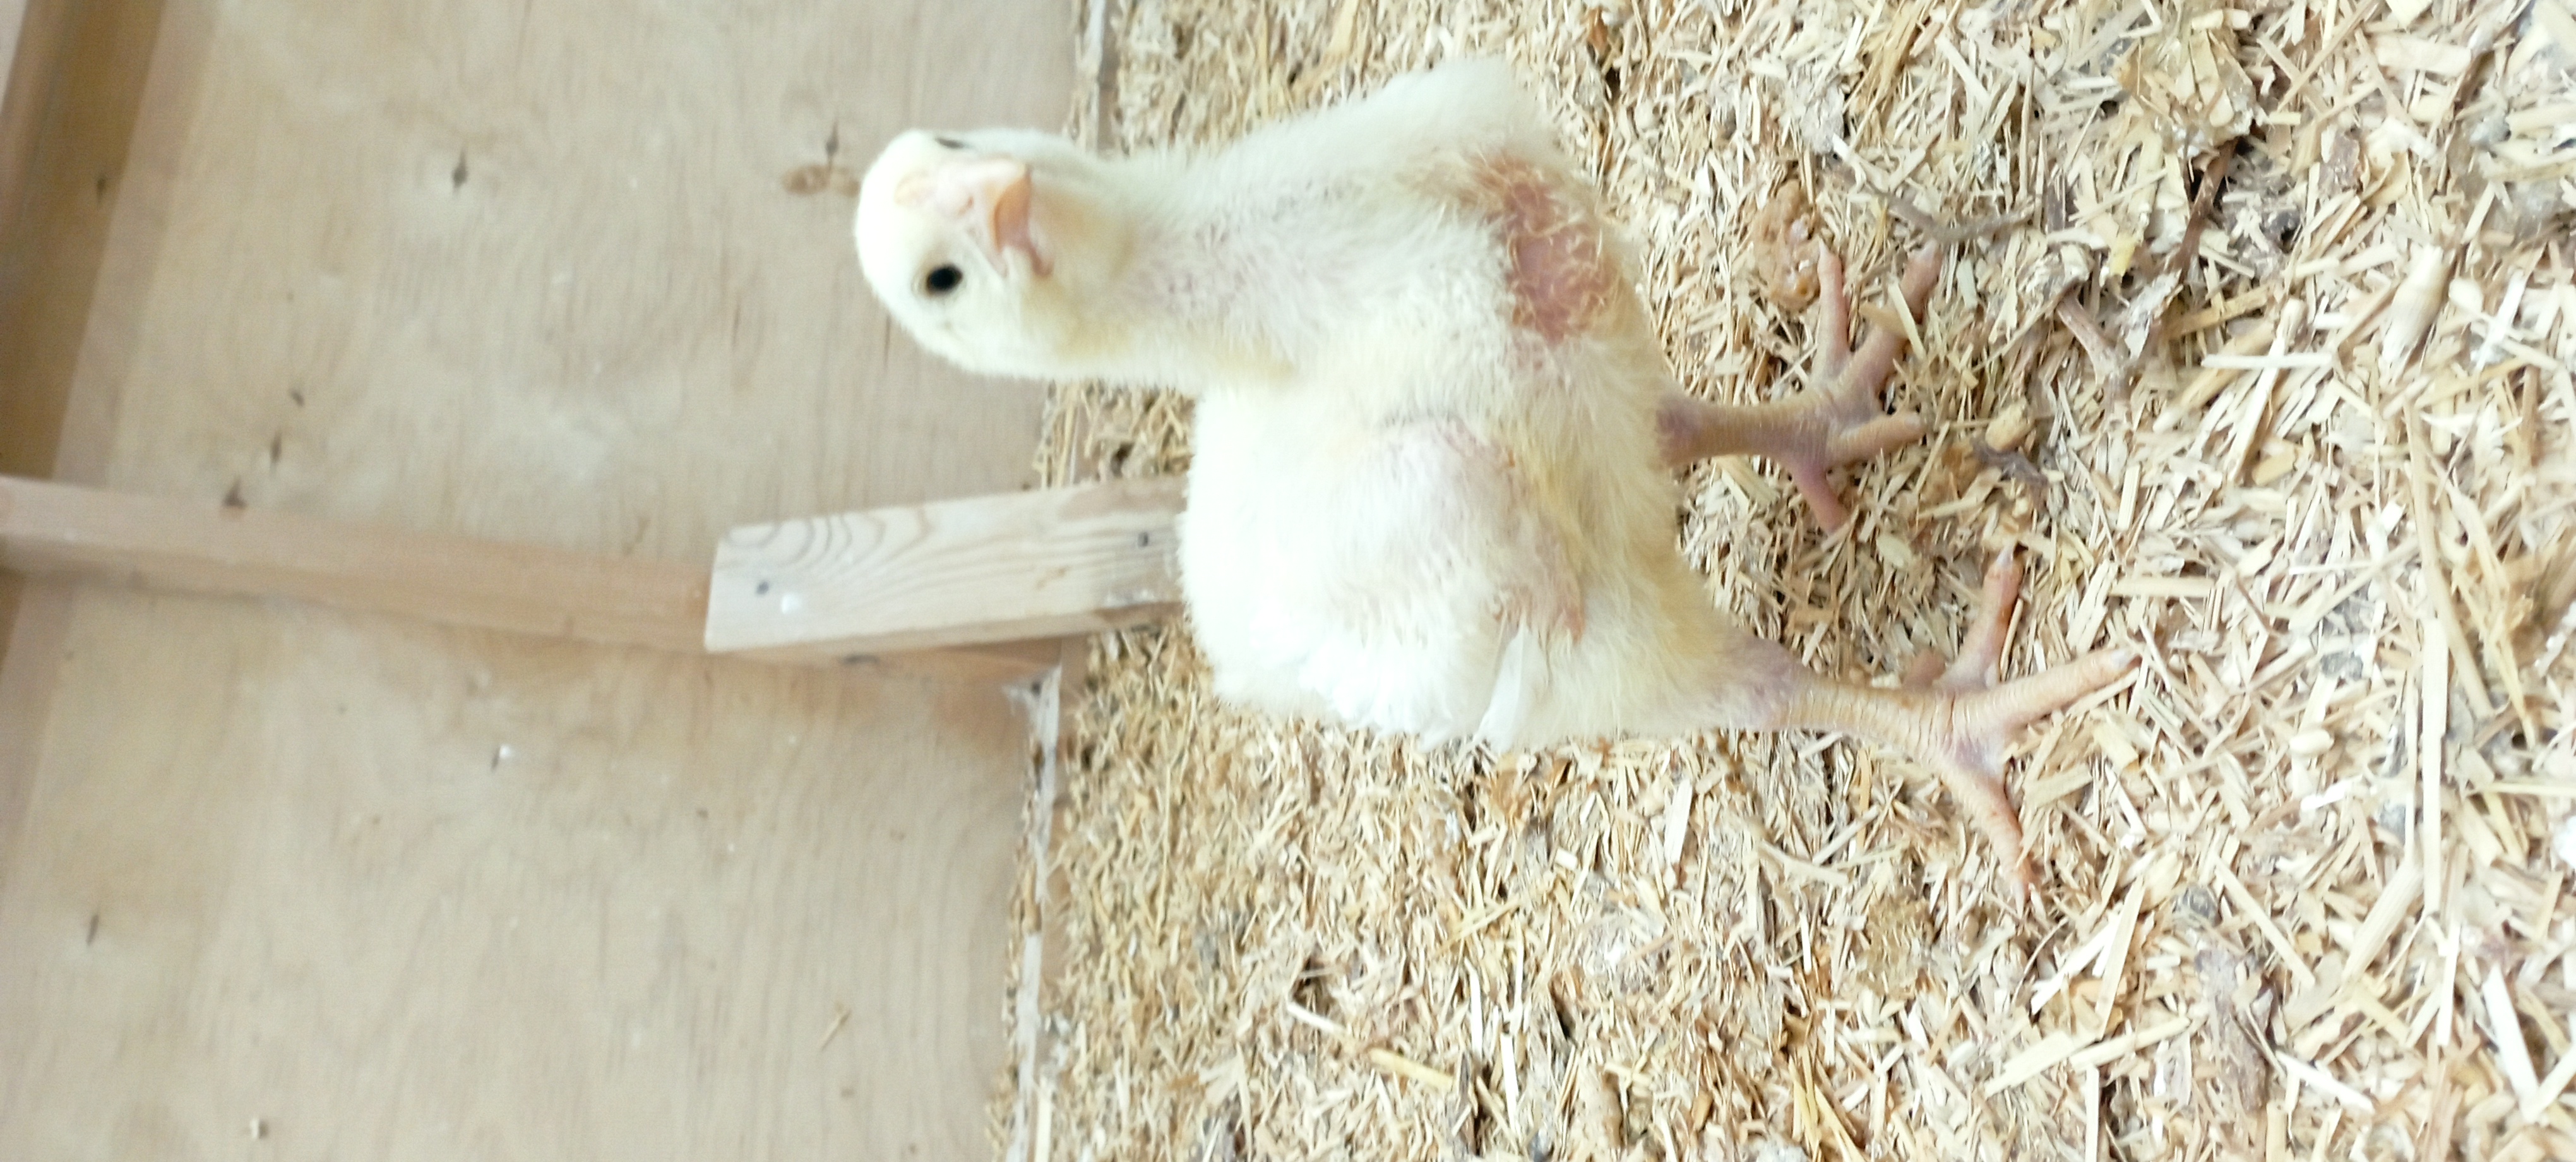
Weight: 386 g